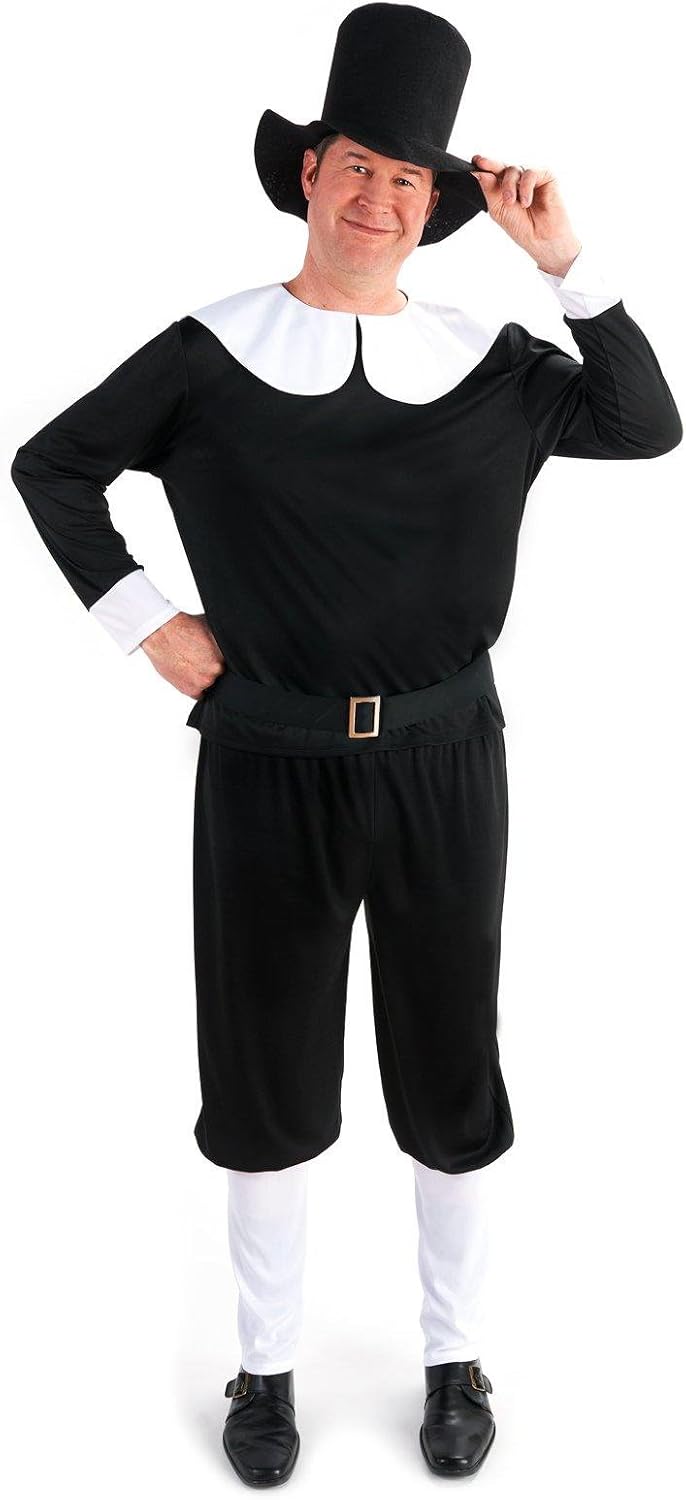
Party Time Mfg. Co. - Plymouth Pilgrim Male Adult Plus Costume - 1X
Category: AMAZON FASHION
Straight off the Mayflower, the Plymouth Pilgrim Male adult costume is straight out of history. The Puritans might not have been known for partying, but that won't stop you when sporting their classic black and white look. This pilgrim costume comes with pants, shirt, hat, and belt. Easy to wear, the elastic waist and roomy shirt with white collar will get partying like it's 1692. Order your own pilgrim costume for men online!
Features: Elastic | Step Off the Mayflower with Authentic Pilgrim Pride.Party like its 1620 with this Pilgrim costume straight from Plymouth Rock. T